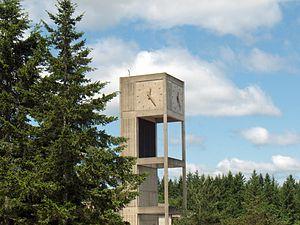
Evergreen State College est une université d'arts libéraux située à Olympia dans l'État de Washington.